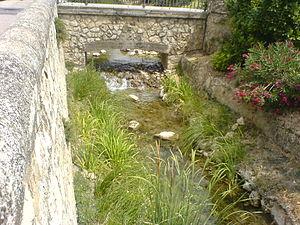
Le Huécar est un cours d'eau affluent du Júcar. Son bassin versant se trouve dans la province de Cuenca, en Espagne.